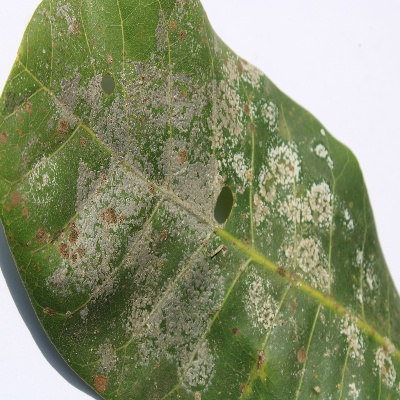
Crop: Cashew
Condition: red rust